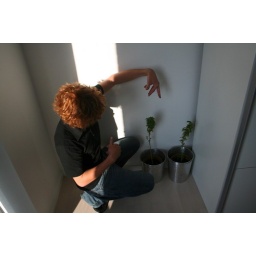
Marijuana plant at my friends house in the city.